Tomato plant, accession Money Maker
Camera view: vertical (180 deg); turntable rotation: 120 degrees
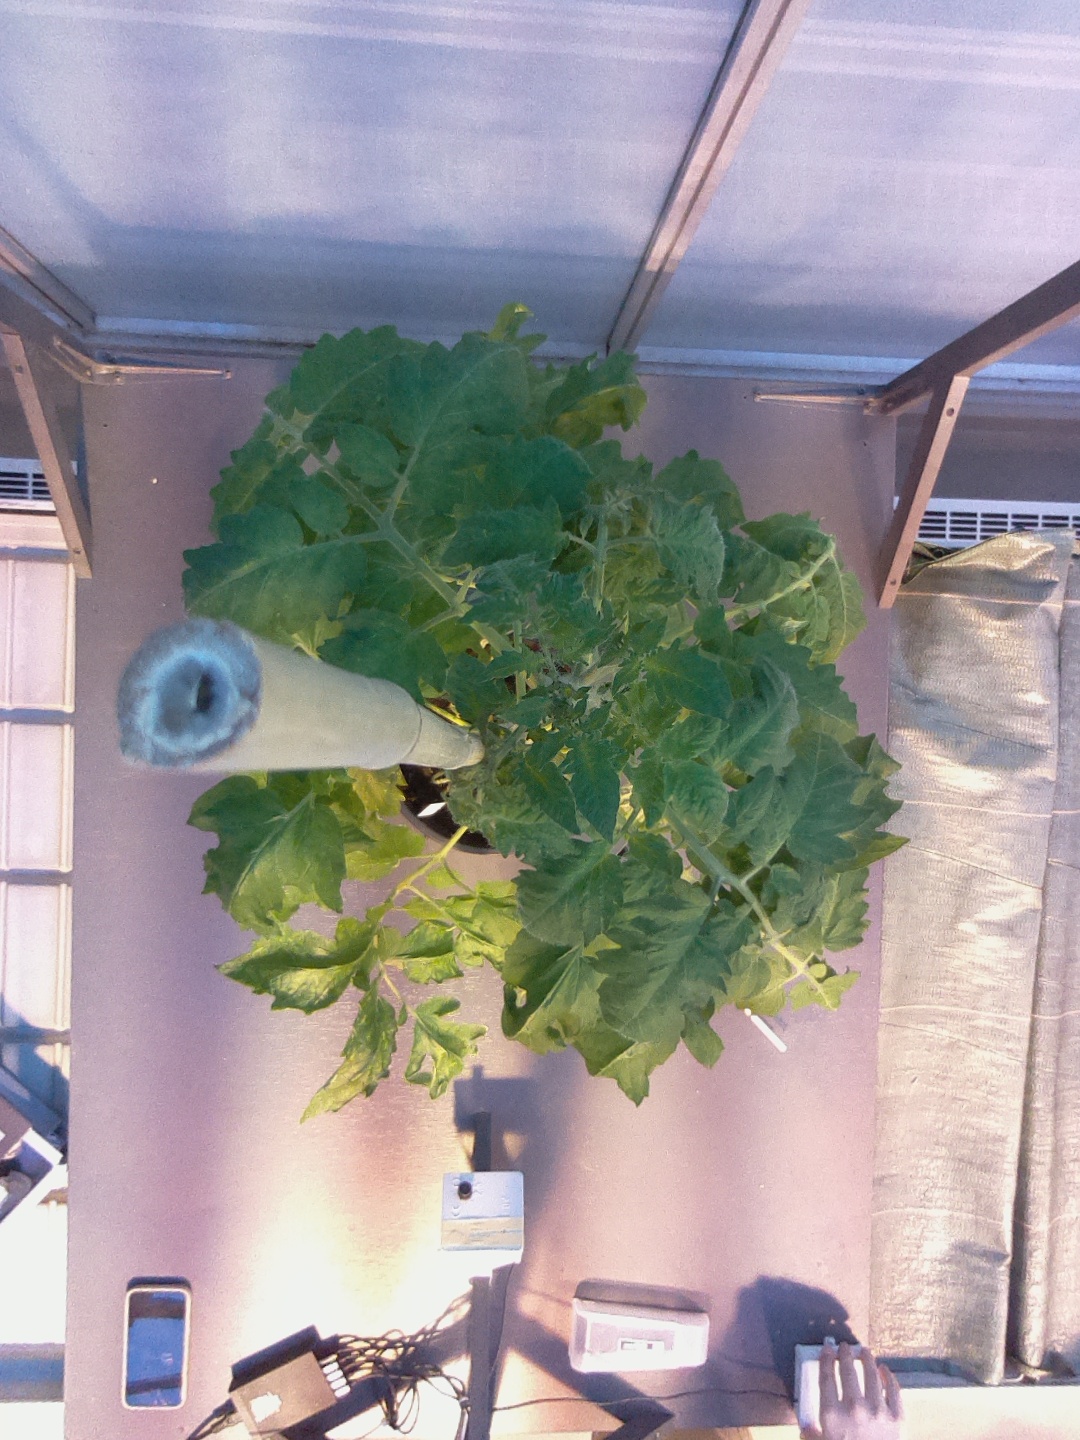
BBCH growth stage 63: 30%-40% of flowers open